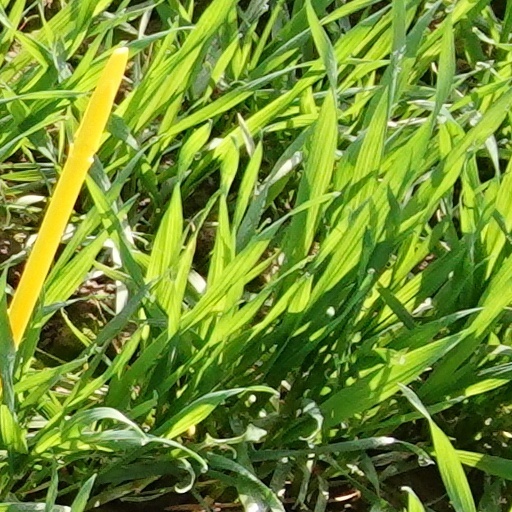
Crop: wheat